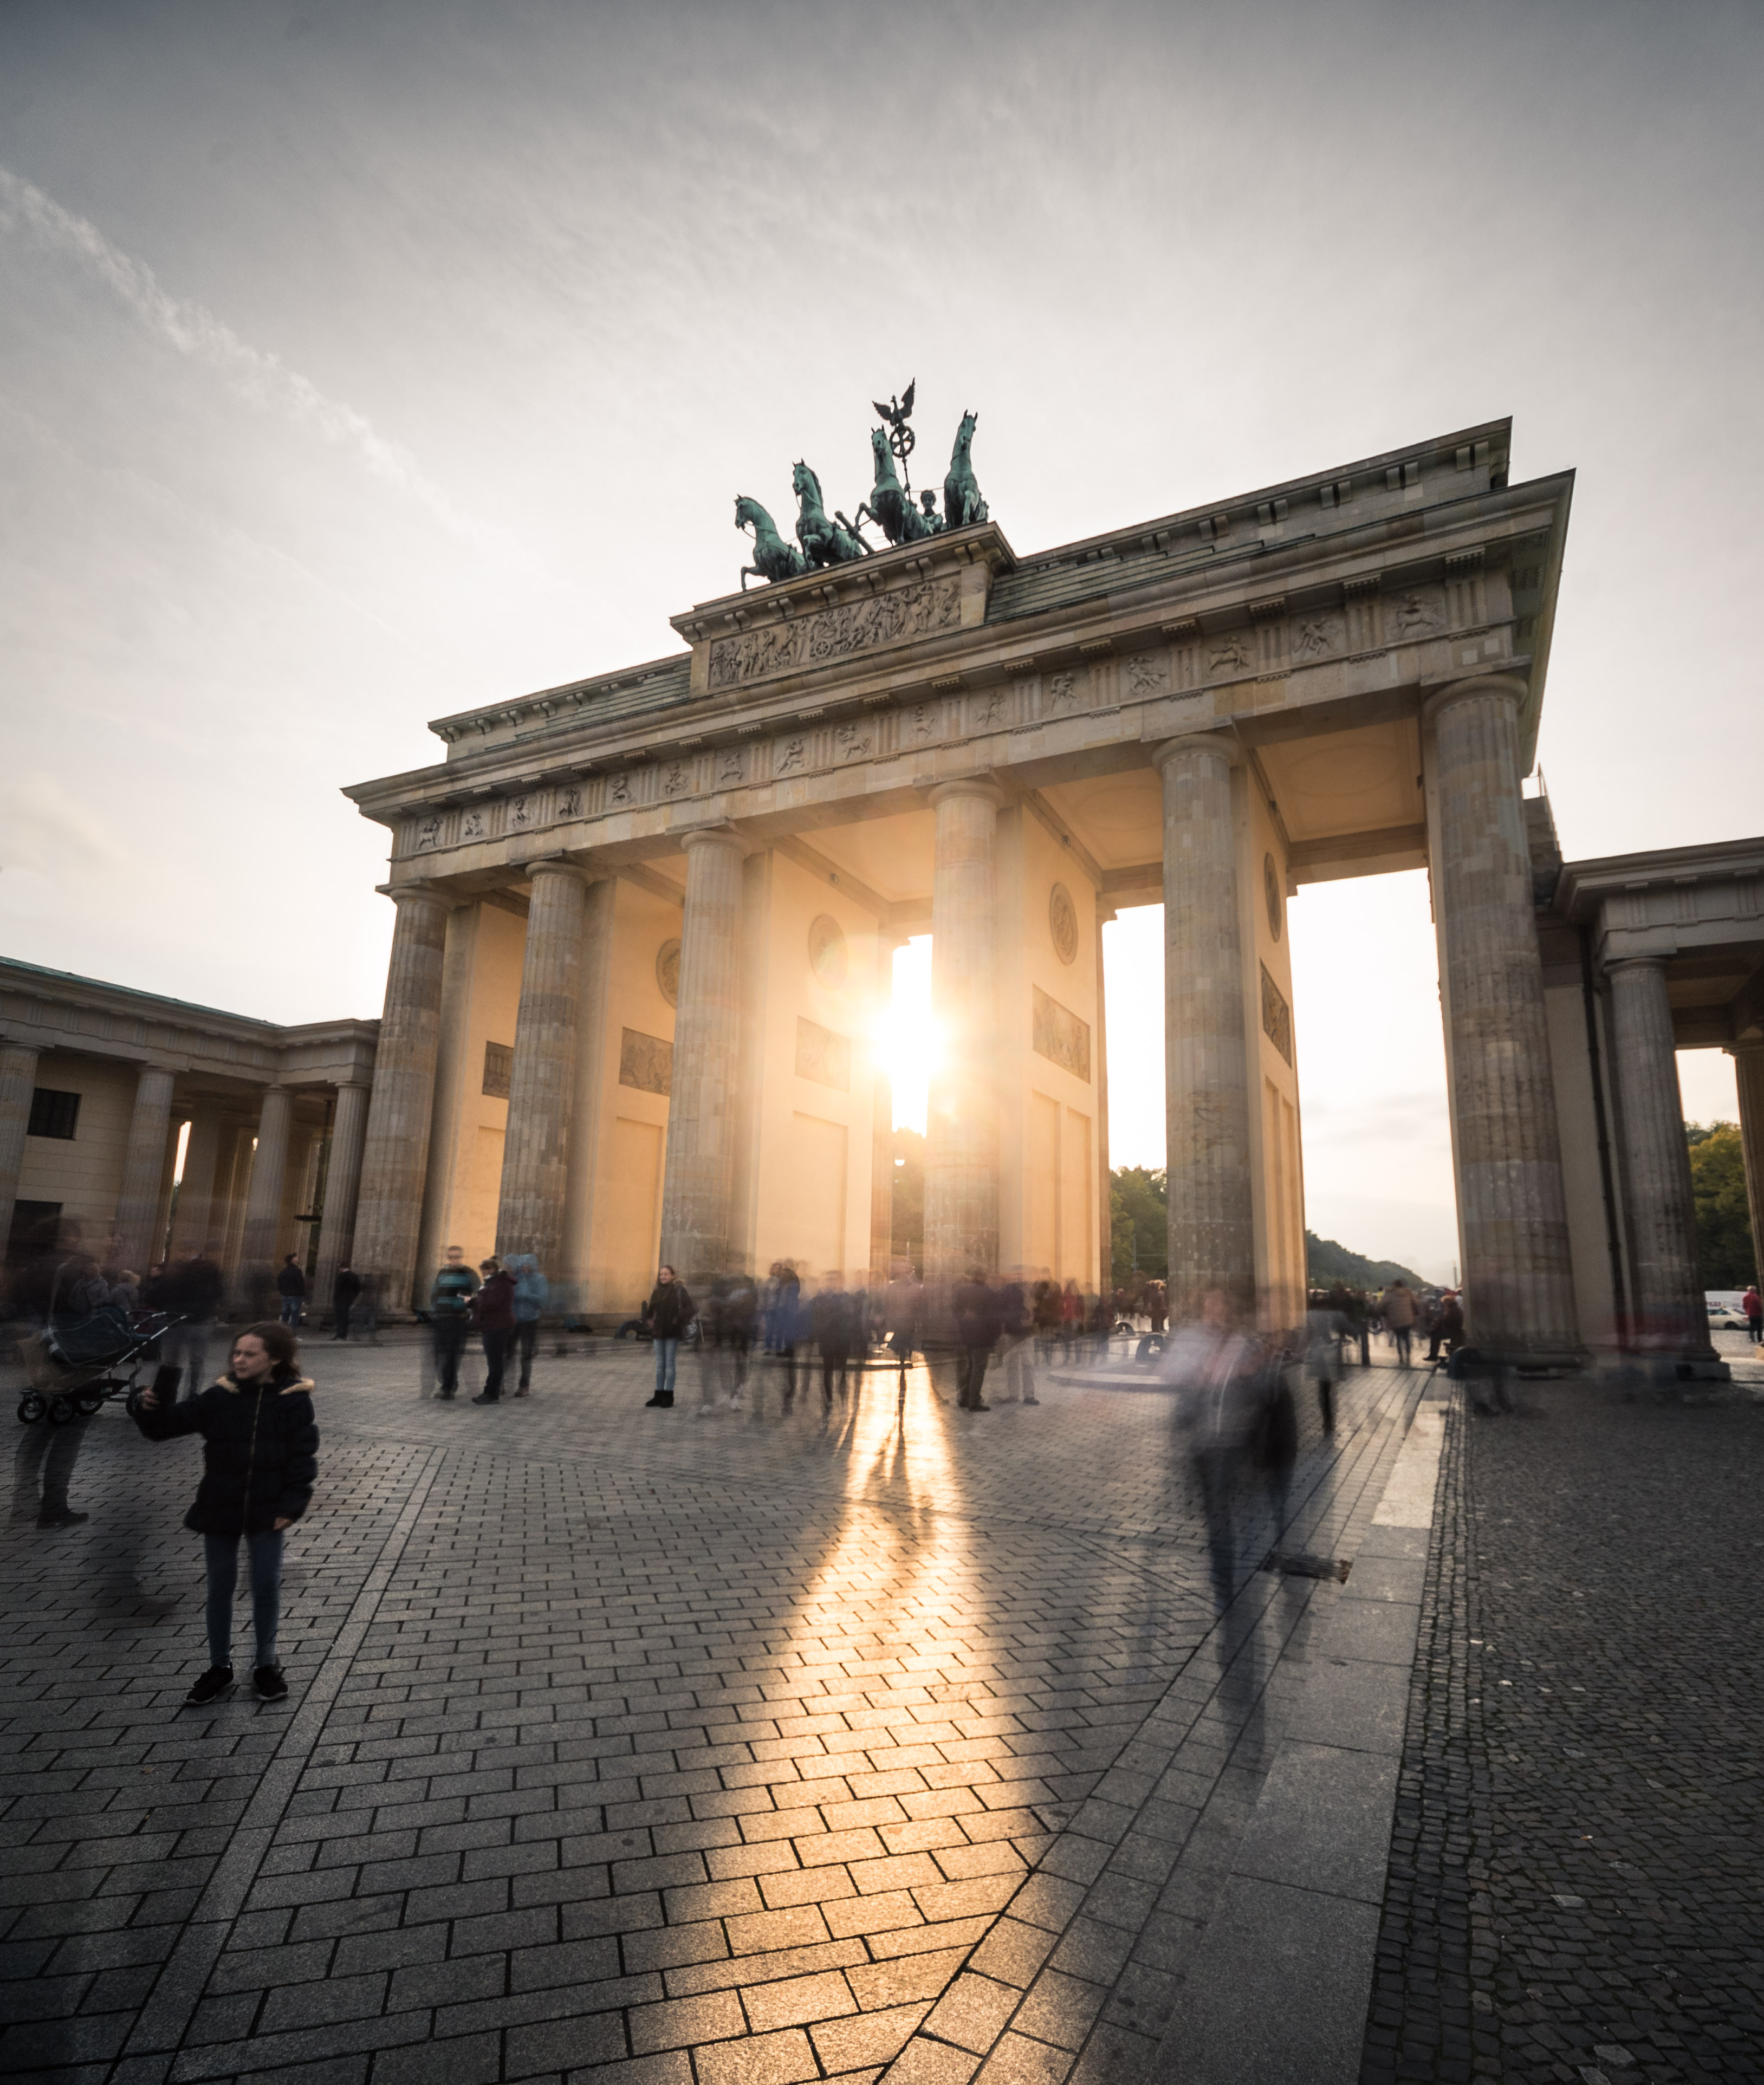
architecture, building, palace, arch, column, plaza, landmark, berlin, langzeitbelichtung, town square, tourist attraction, ancient history